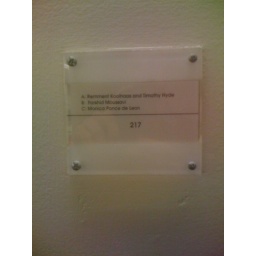
seldom used office in shannon's building